CODECO

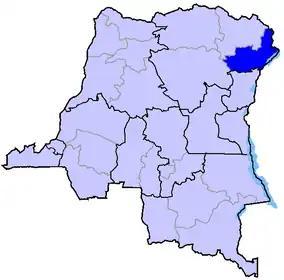
Map of the Ituri region, in which CODECO is active.

The group has its roots in the agriculturist Lendu communities of the Ituri Province. The Lendu are an ethnolinguistic group that found itself at odds with the pastoralist Hema people. The Hema had been favoured over the Lendu and received privileges during the Belgian colonial administration and later also by Zairean dictator Mobutu Sese Seko, leading to resentment amongst the Lendu, who felt that their property rights had been threatened by the Hema and their privileges, as well as discriminated against by the educational policies in place at the time. The Hema, for their part, largely avoided large-scale mobilizations against the Lendu, disbanded most of their armed groups and were generally seen as more inclined to negotiate.